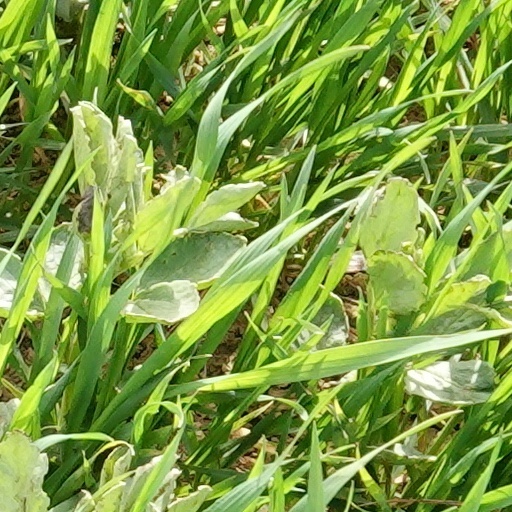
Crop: wheat